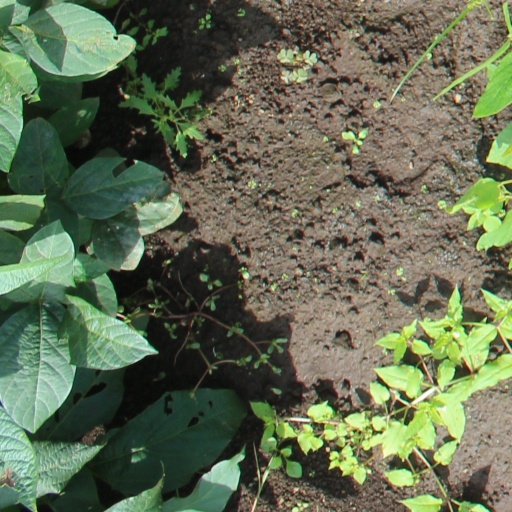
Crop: soybean